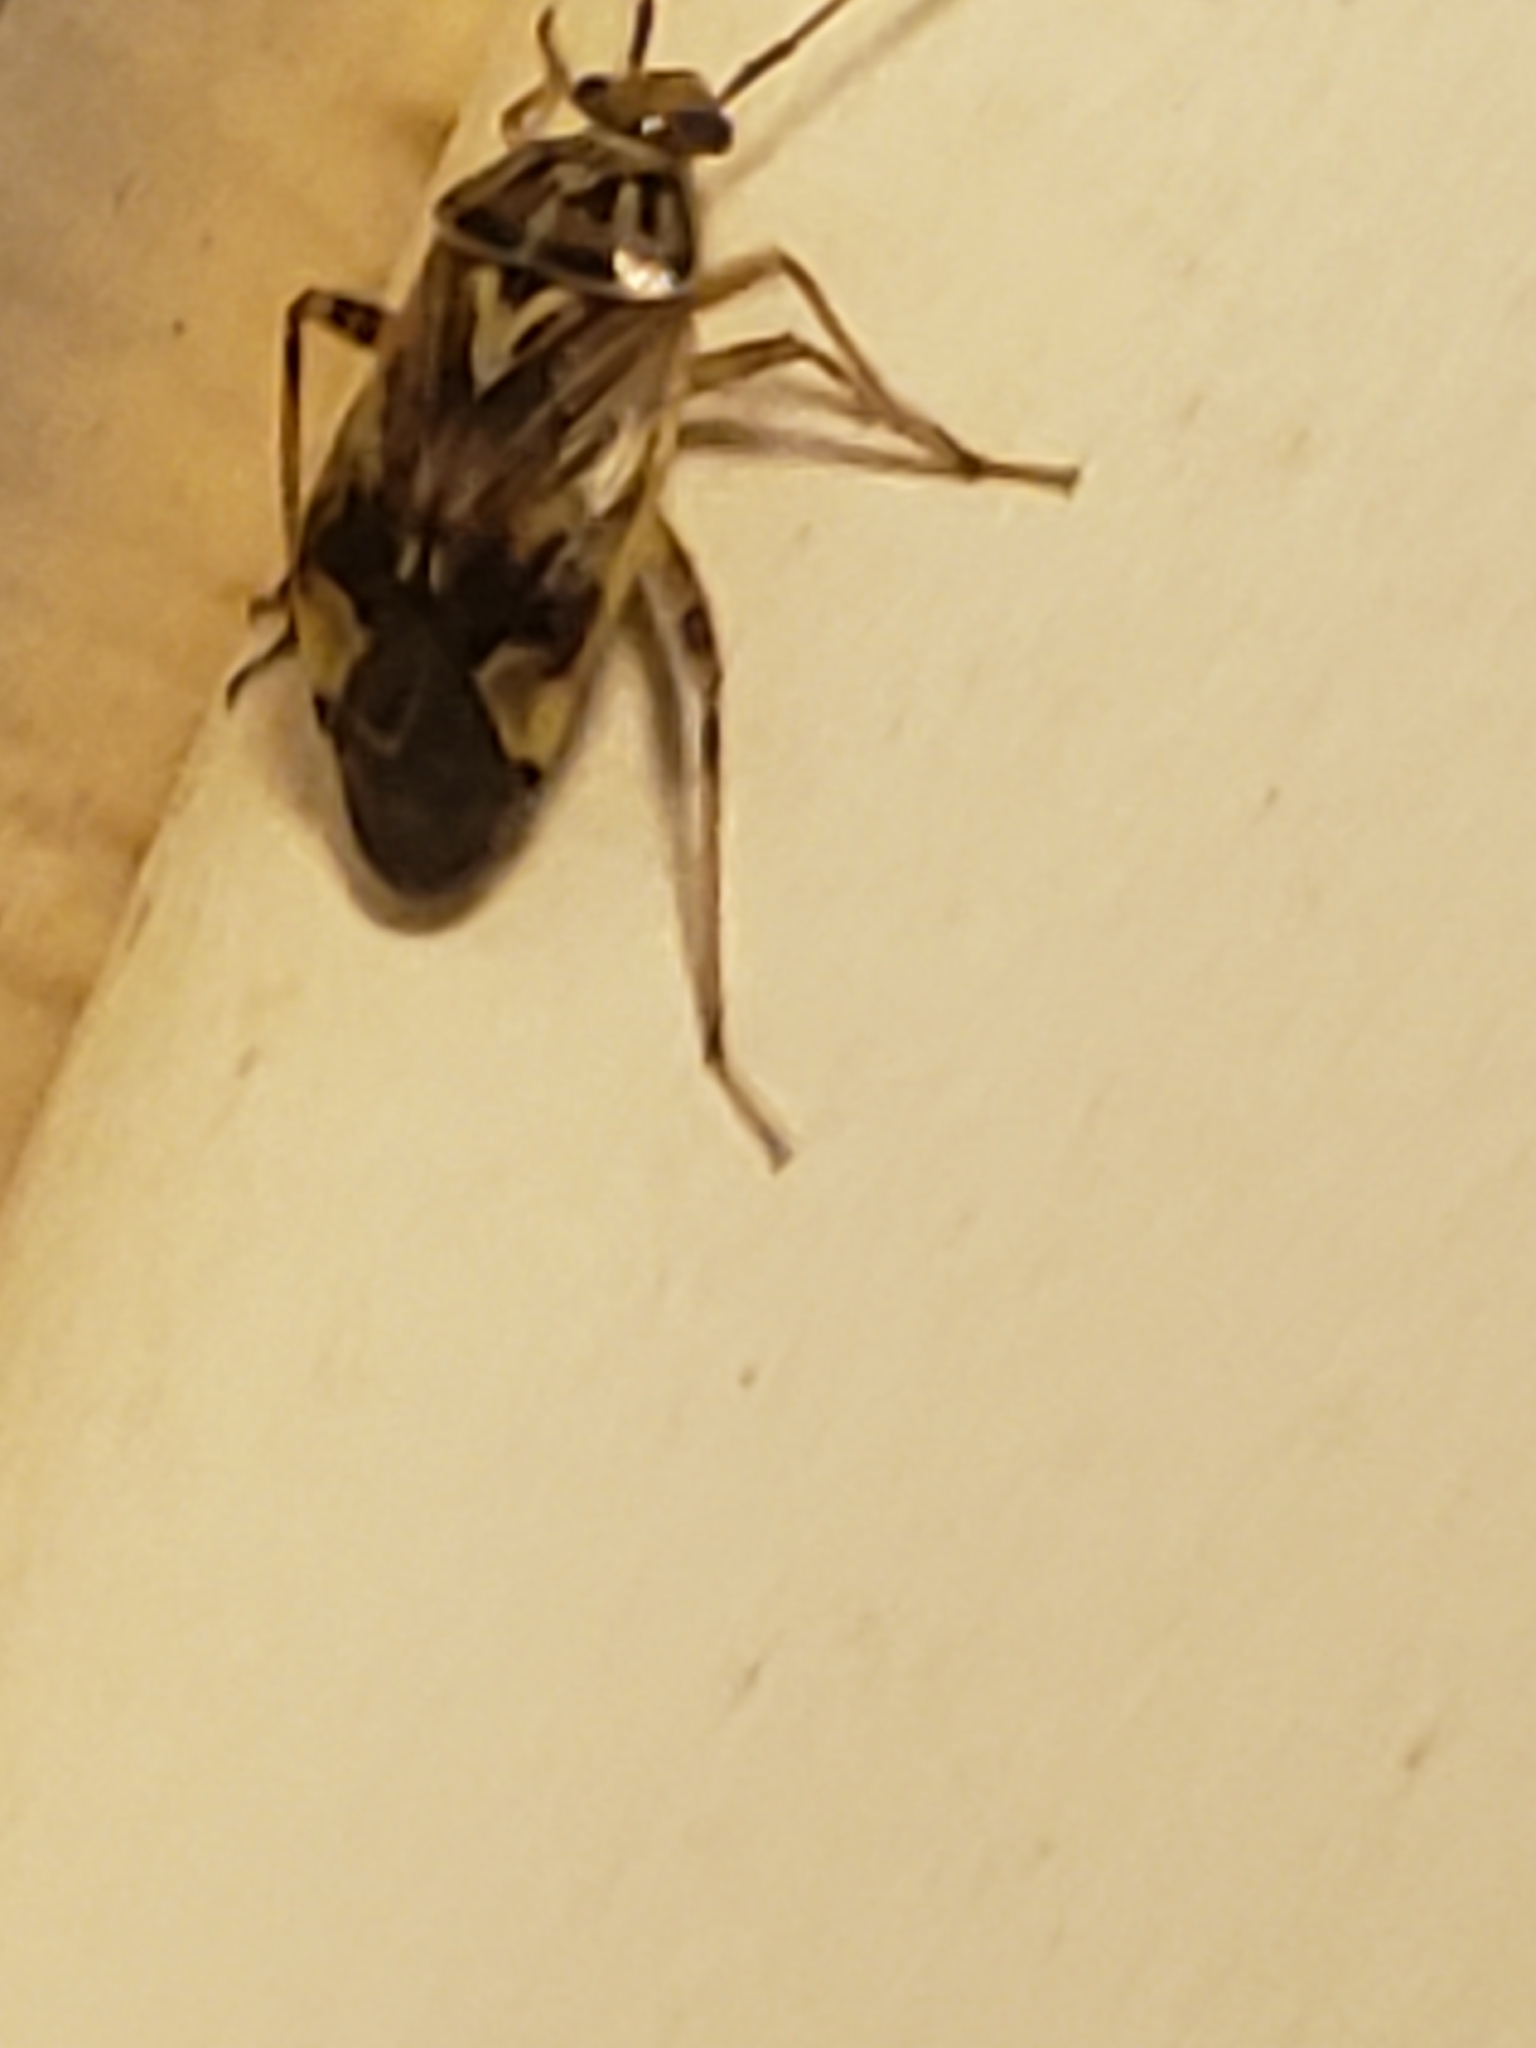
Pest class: lygus_bug